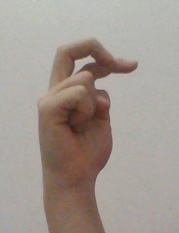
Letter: zay